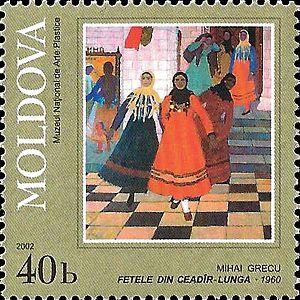
Ceadîr-Lunga, est une ville de Moldavie, seconde agglomération de la Gagaouzie, région autonome du sud du pays, avec 16 605 habitants en 2014. Elle est également le chef-lieu de l'un des trois arrondissements qui composent cette région. Elle est parfois orthographiée Ciadîr Lunga. La ville se trouve à moins de 10 km de la frontière ukrainienne et à moins de 30 km de la capitale régionale Comrat, située au Nord-Ouest de la ville.